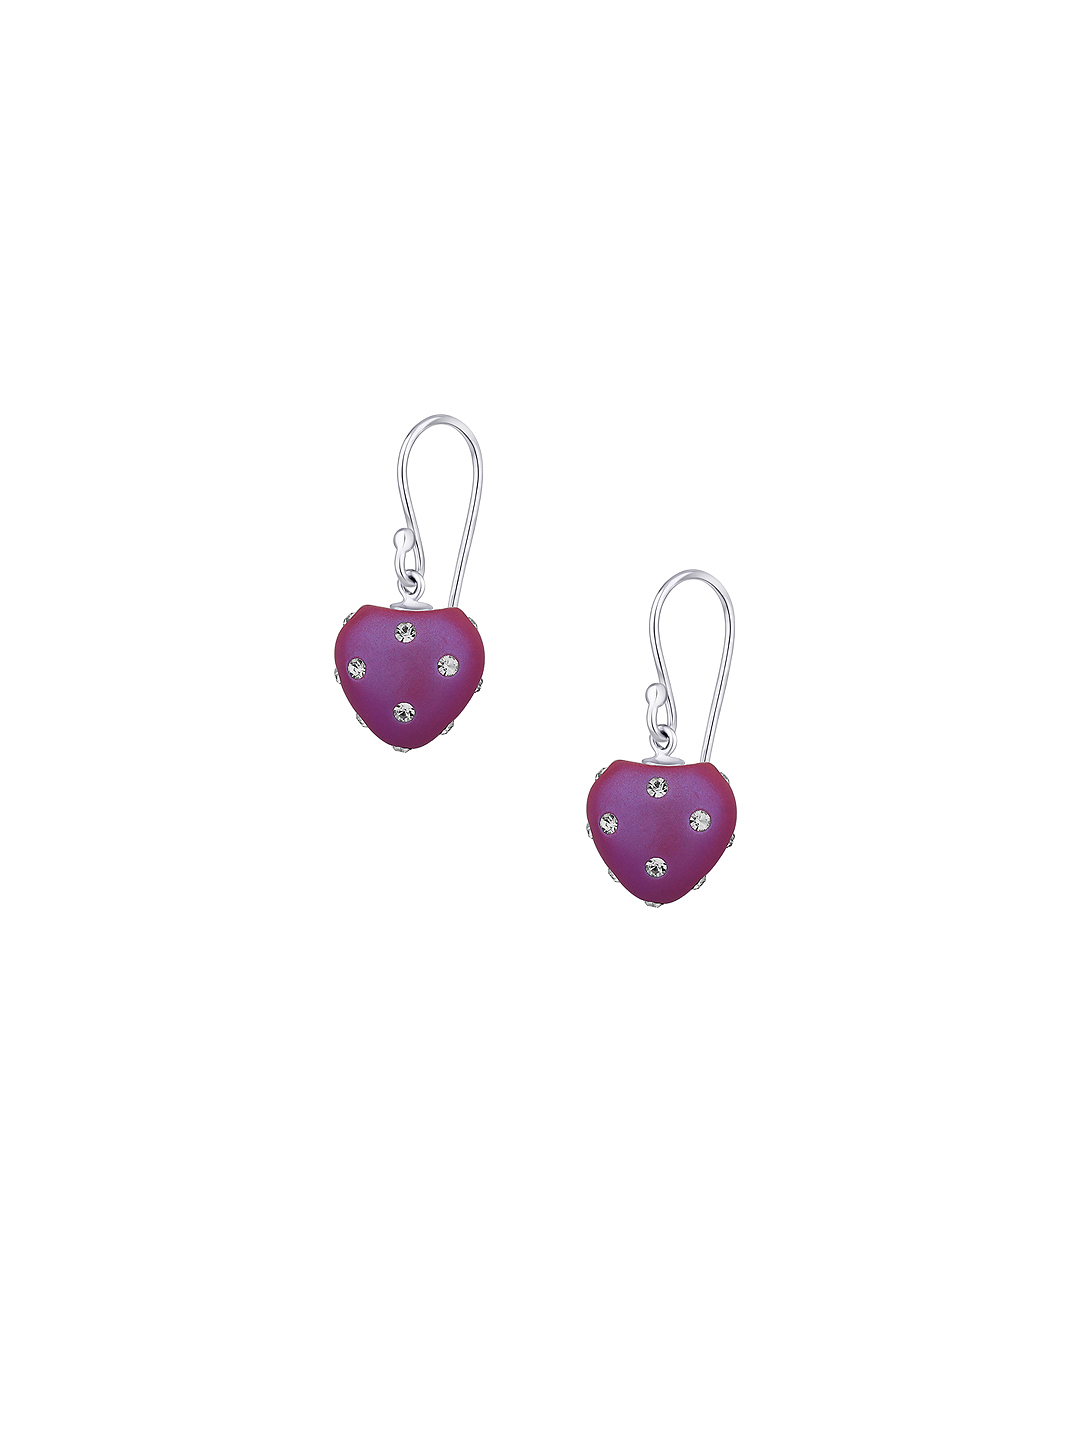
Lucera Women Silver Earrings
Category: Accessories / Jewellery / Earrings
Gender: Women
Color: Silver
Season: Summer 2013
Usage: Casual